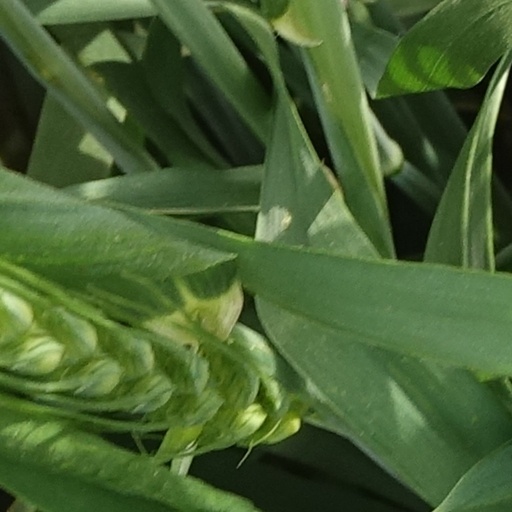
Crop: wheat